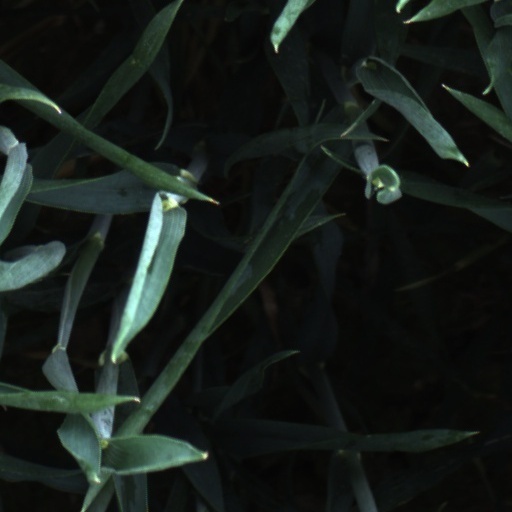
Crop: wheat